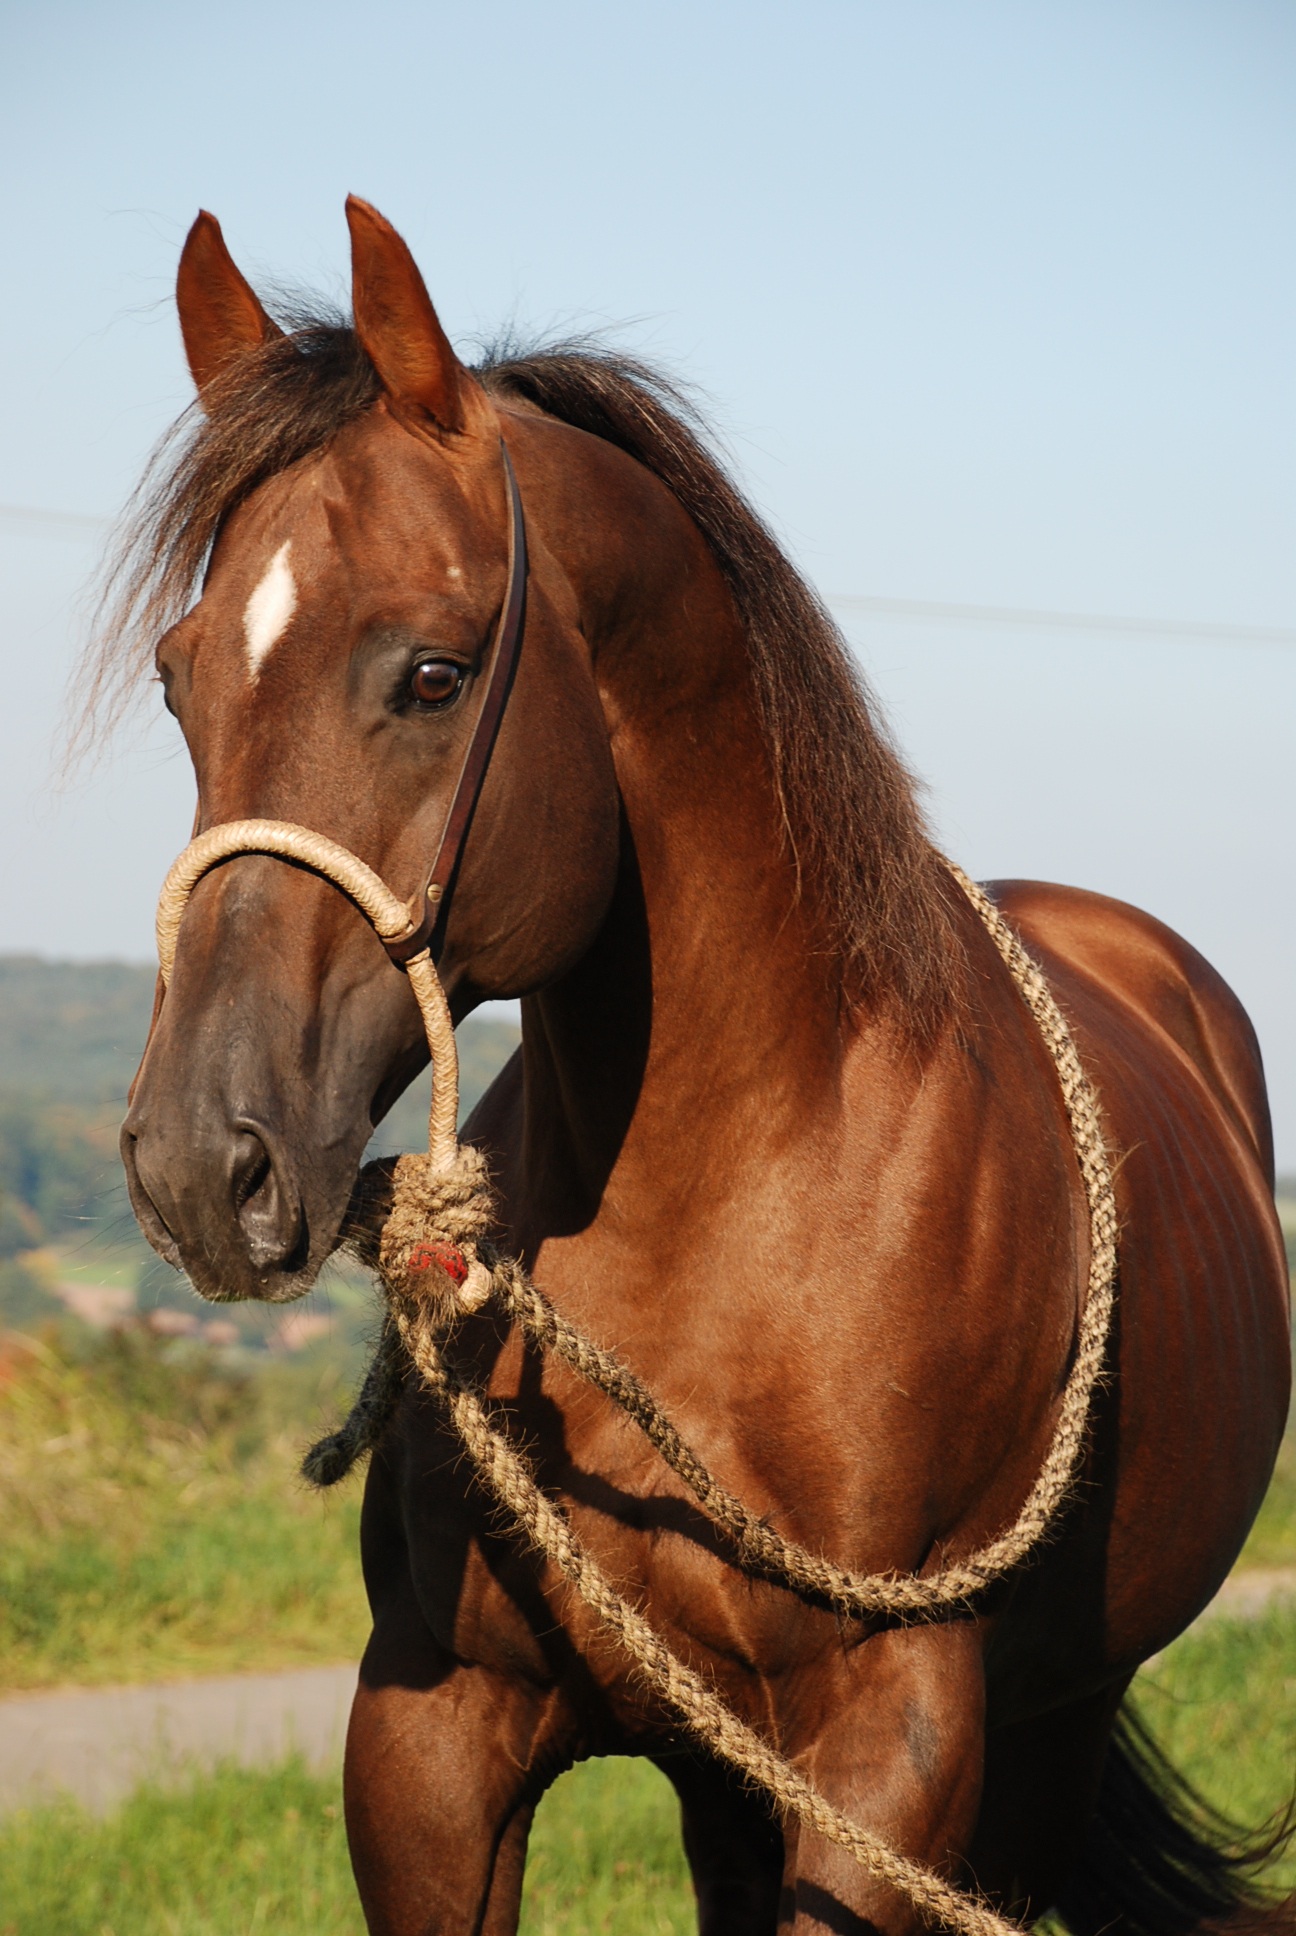
horse, brown, rein, mammal, stallion, mane, bridle, mare, fuchs, halter, western riding, equestrianism, pack animal, deckhengst, quartehorse, bosal, horse like mammal, mustang horse, horse harness, horse tack, english riding